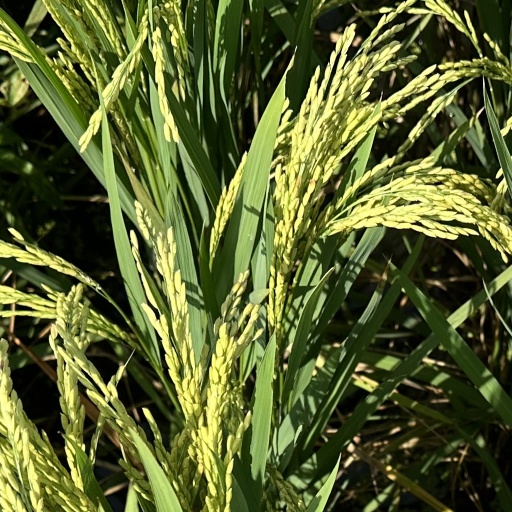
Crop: rice